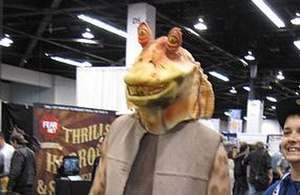
Jar Jar Binks
Cosplay af Jar Jar Binks
Jar Jar Binks er en person i Star Wars-universet. Han er en såkaldt gunganer og stammer fra undervandsbyen Otoh Gunga på planeten Naboo.